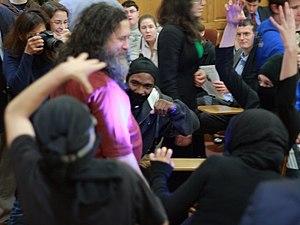
Richard Stallman est entourée des ""ninjas"" qui rejouent un comic de xkcd, avant que Stallman n'a débattu les problemes du DRM pendant une réunion de l'Union Politique de Yale. Español: Richard Stallman rodeado de ""ninjas"" reconstruyendo un comic de xkcd, luego de debatir sobre los problemas del DRM durante una reunión de la unión política de Yale."
xkcd est une bande dessinée en ligne créée par Randall Munroe. L'auteur la définit comme « un webcomic qui parle de romance, de sarcasme, de maths et de langage ».